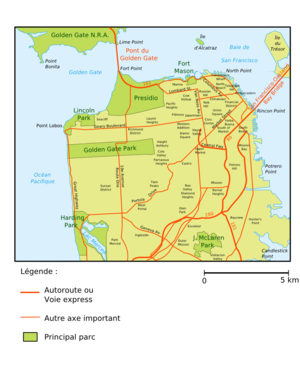
San Francisco, officiellement ville et comté de San Francisco, est une ville des États-Unis et l'un des comtés de l'État de Californie. Elle est située à l'extrémité nord de la péninsule de San Francisco, entre l'océan Pacifique à l'ouest et la baie de San Francisco à l'est. Son nom est couramment abrégé en SF et la ville est surnommée The City by the Bay.